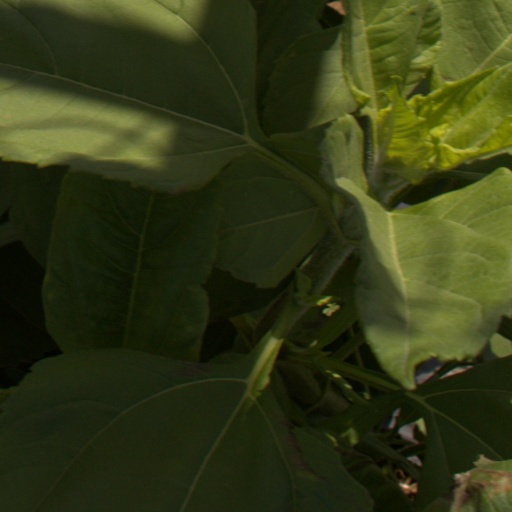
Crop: Jerusalem artichoke